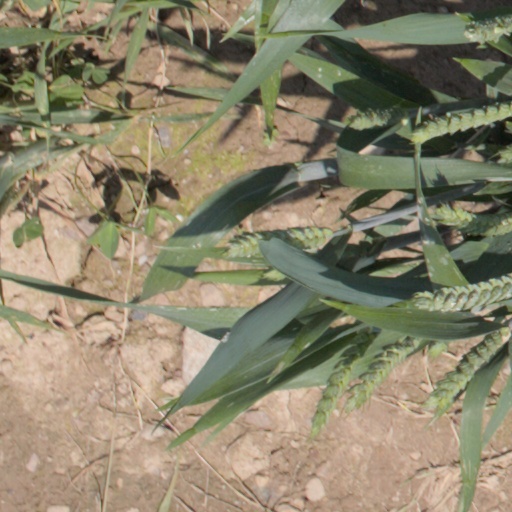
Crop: wheat